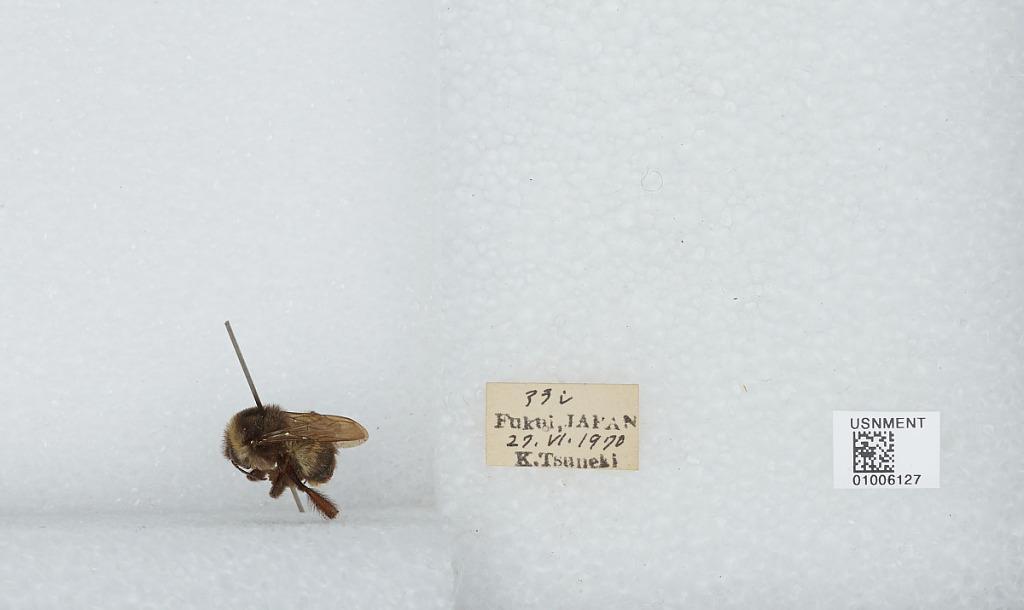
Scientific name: Bombus (Bombus) ignitus Smith
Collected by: K. Tsuneki
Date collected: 1970-6-27
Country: Japan
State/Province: Fukui